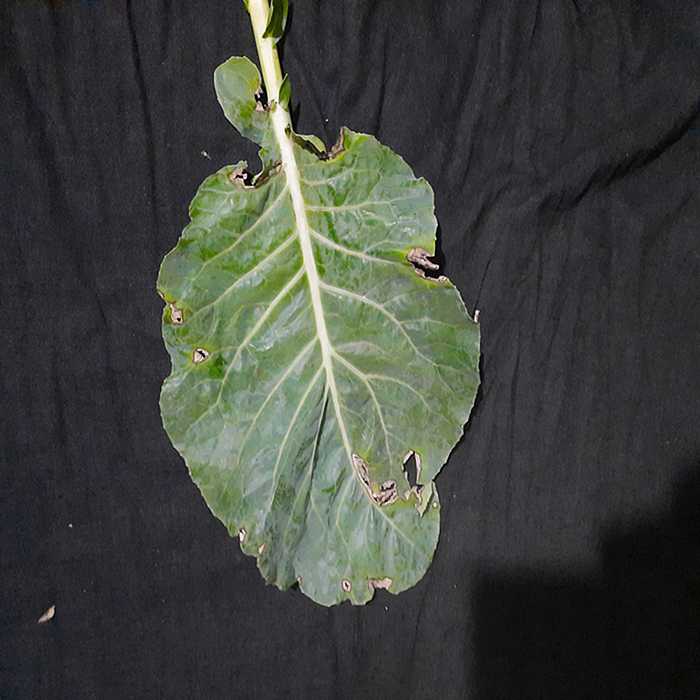
Plant: Cauliflower
Label: Downy mildew